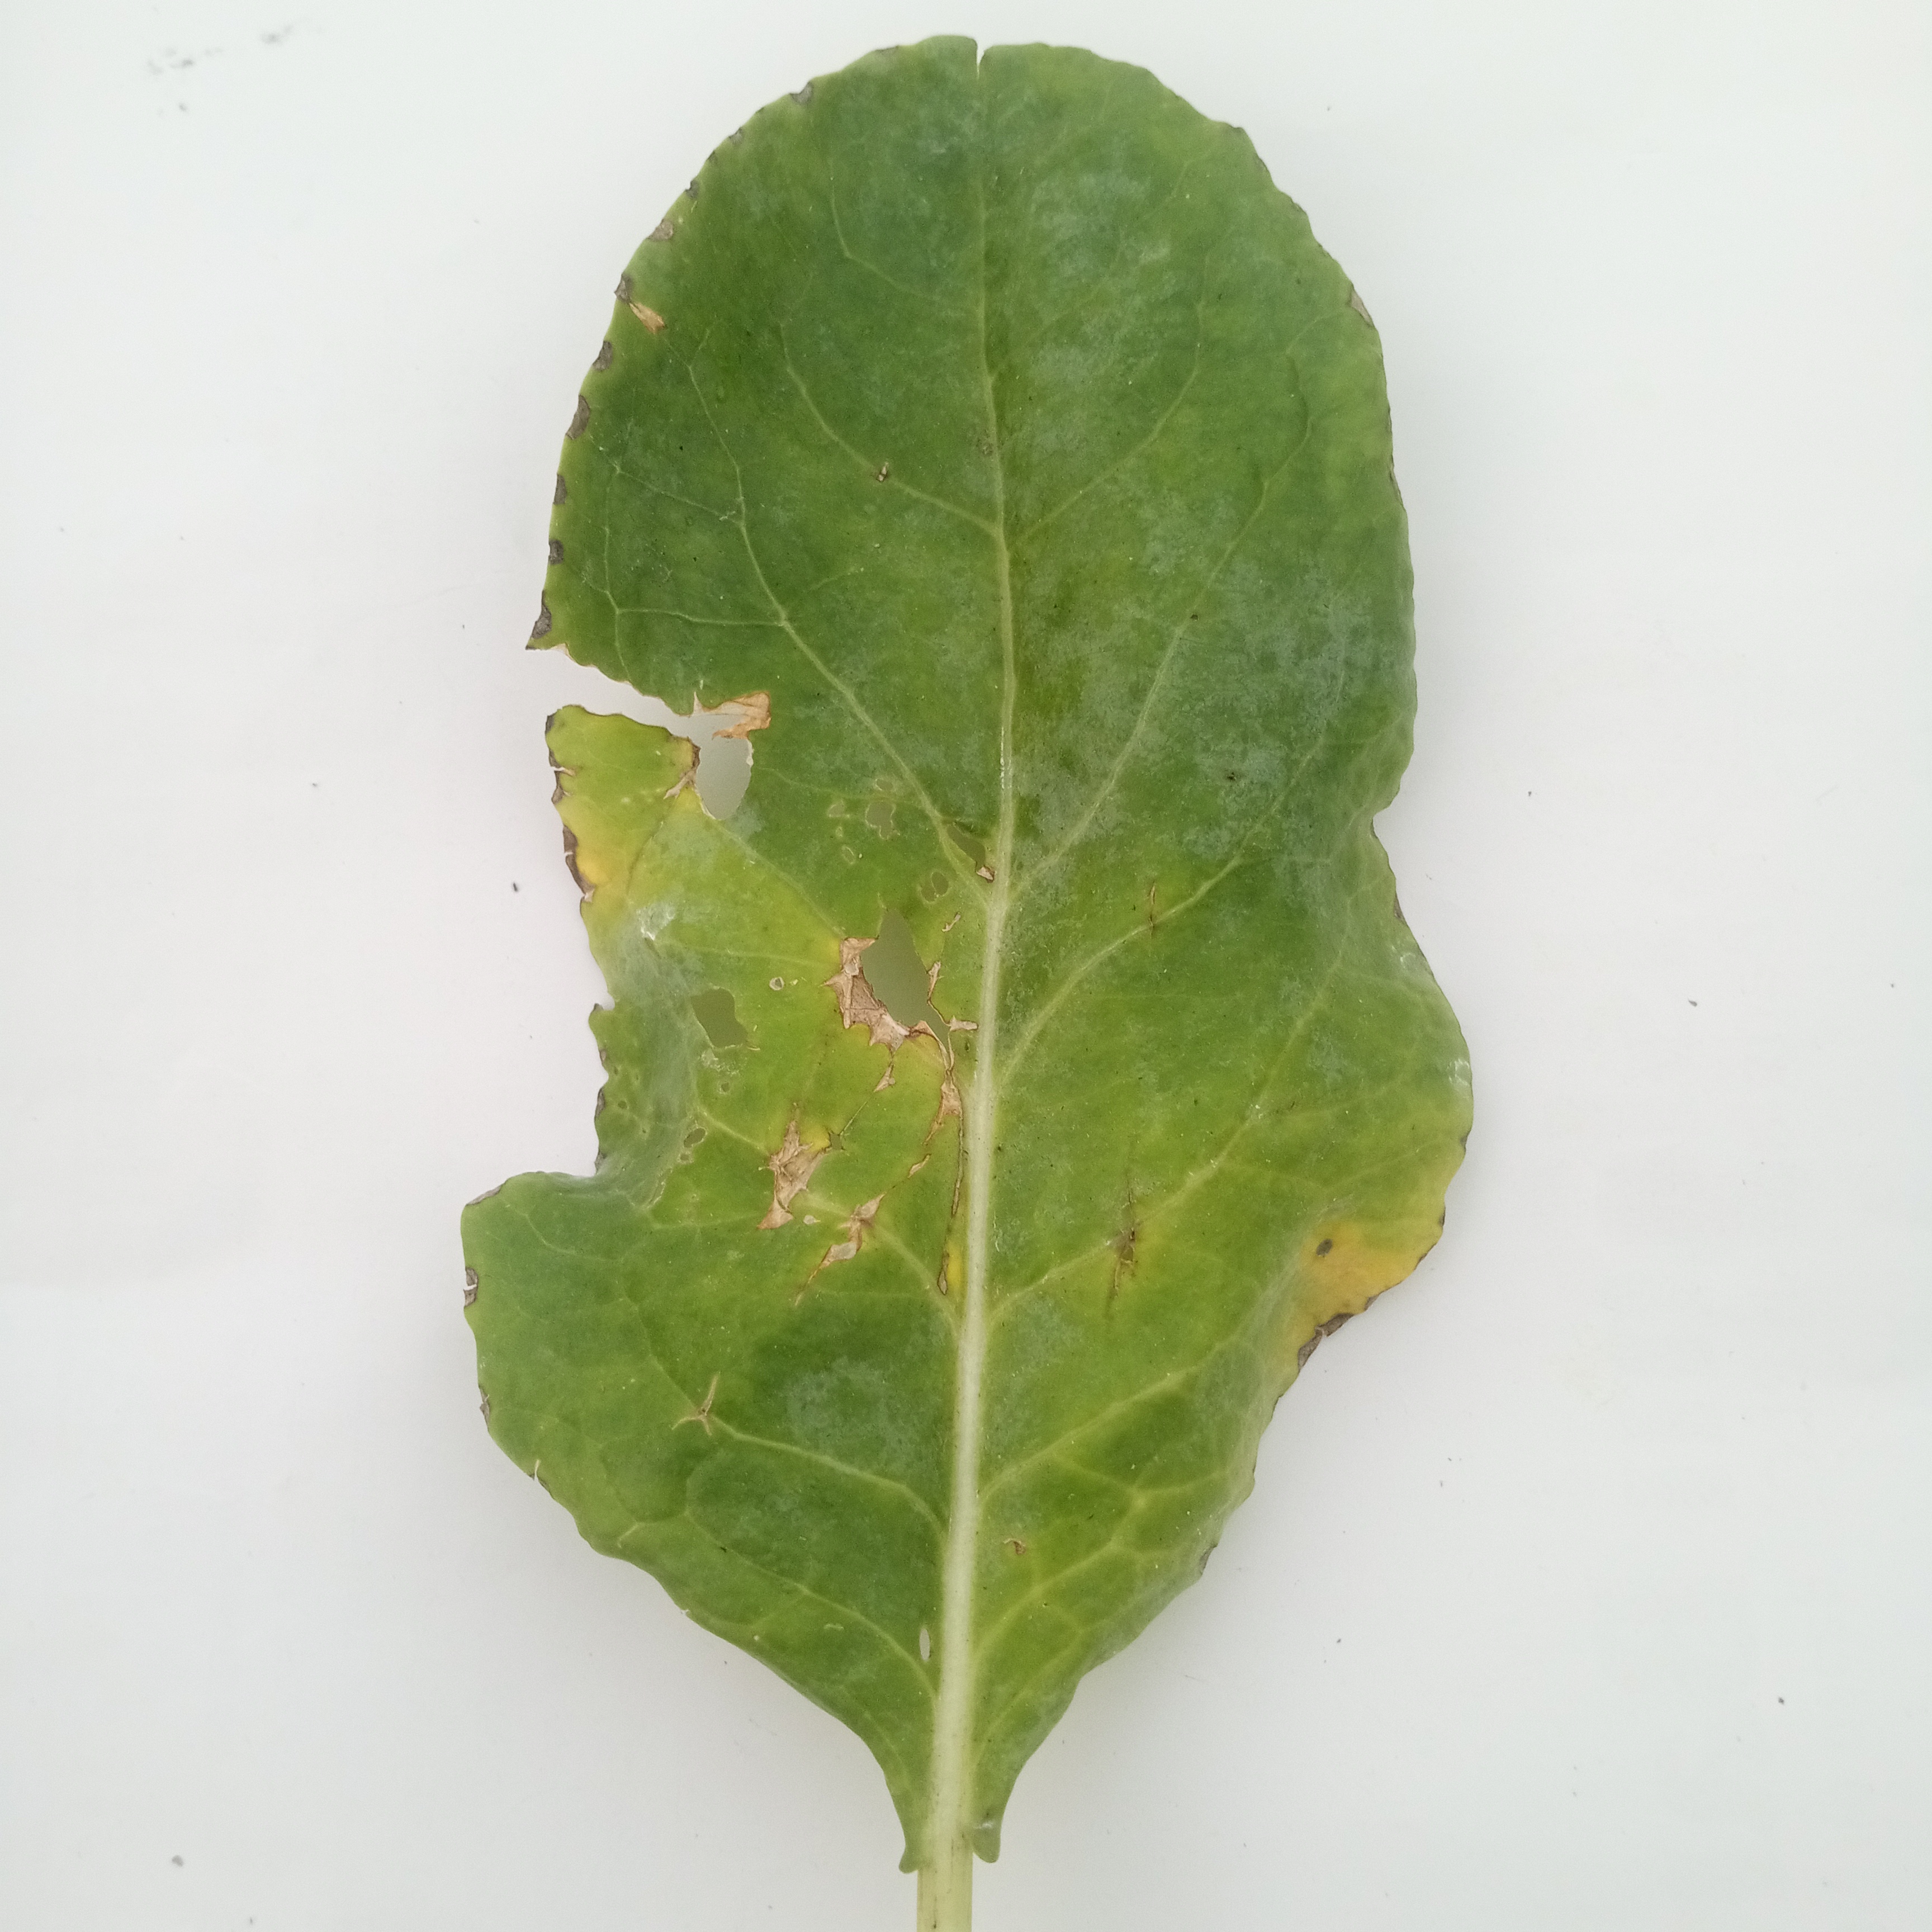
Label: Black Rot